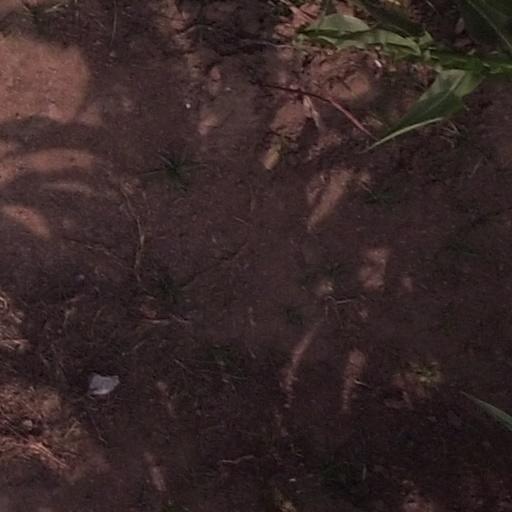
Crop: maize; corn